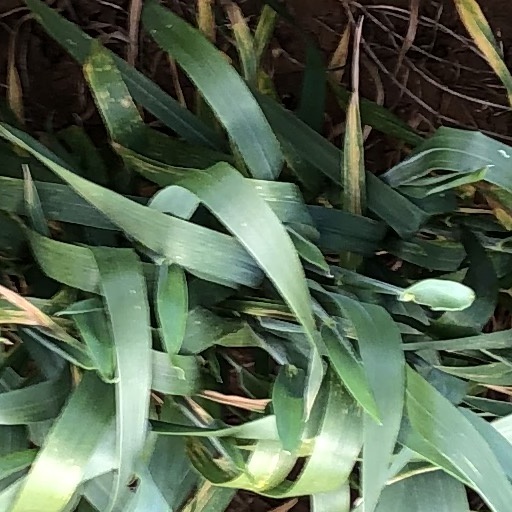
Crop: wheat